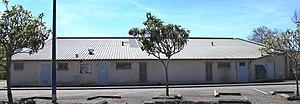
Salle des fêtes d'Orleix (Hautes-Pyrénées)
Orleix est une commune française située dans le département des Hautes-Pyrénées, en région Occitanie.